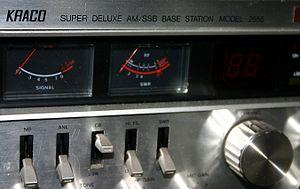
Sun Capital Partners est une société d'investissement américaine axée sur les acquisitions par emprunt, les capitaux propres, la dette, et encore d'autres investissements.